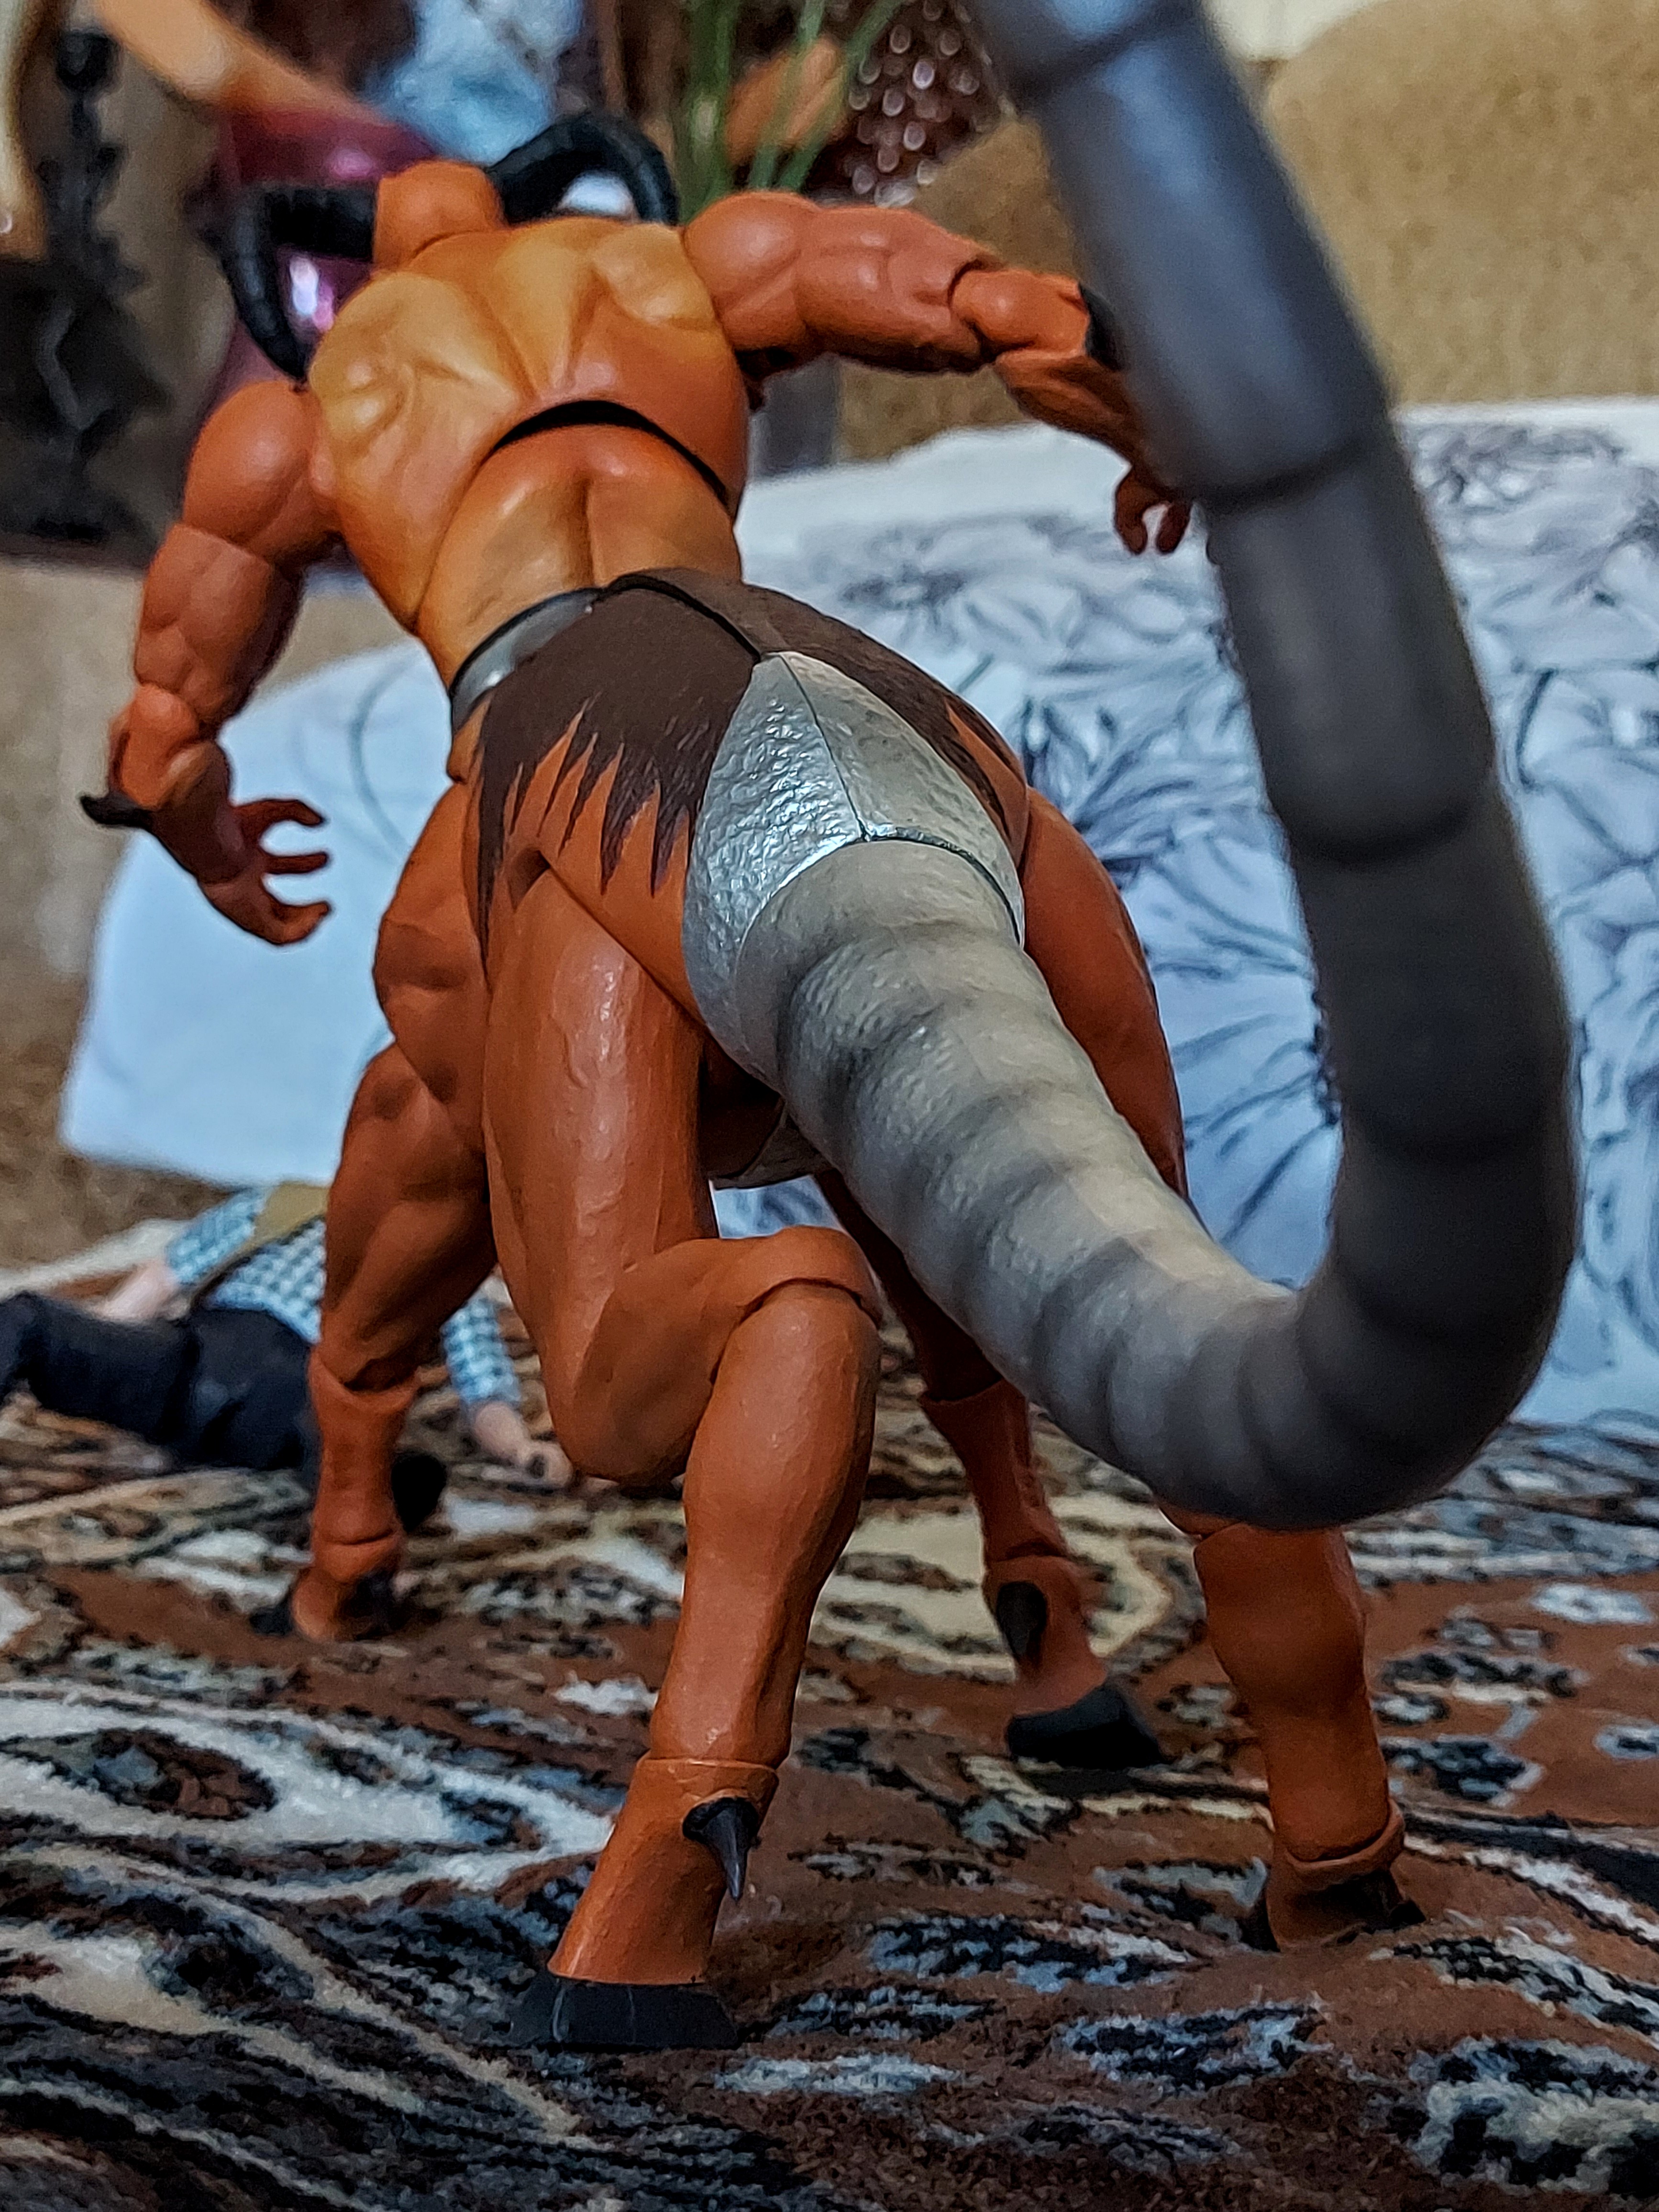
Shokan, storm, collectibles, warrior, fighter, action, figure, shorts, leg, People on beach, hat, thigh, knee, entertainment, calf, Barechested, chest, human leg, barefoot, performing arts, waist, event, trunk, foot, abdomen, undergarment, performance art, eyewear, flesh, underpants, public event, fun, sitting, festival, bikini, back, competition event, performance, street, child, sun tanning, physical fitness